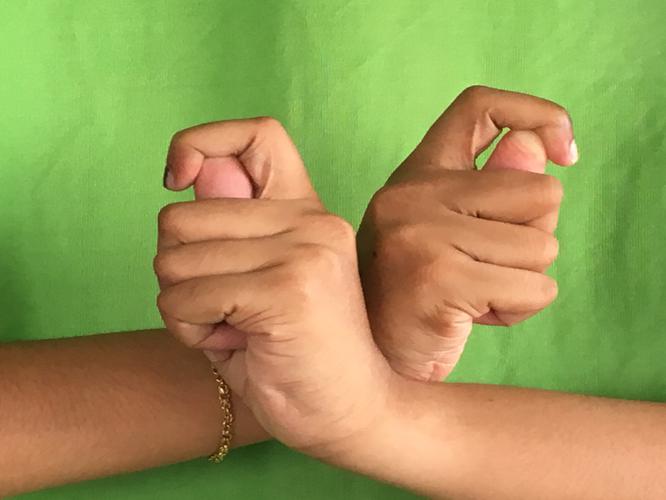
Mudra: Berunda
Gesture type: double_hand